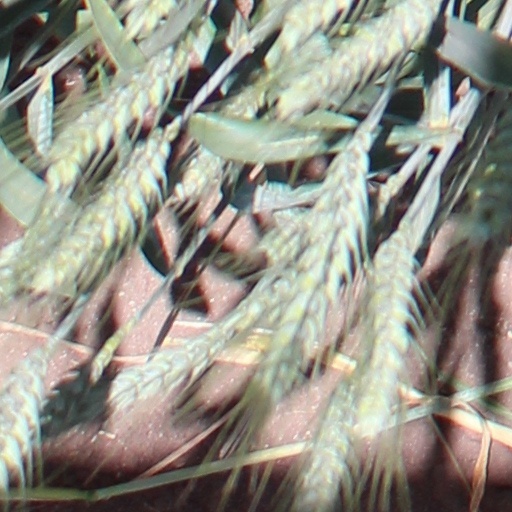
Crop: wheat